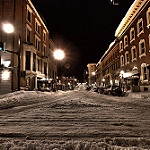
Label: street